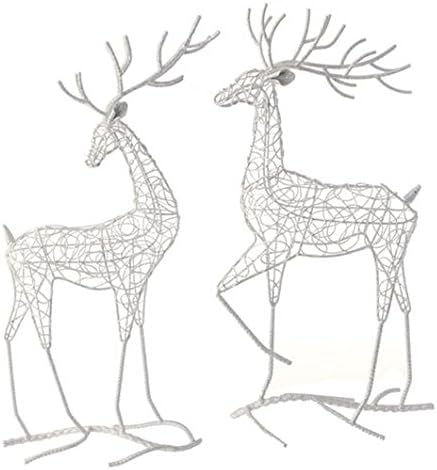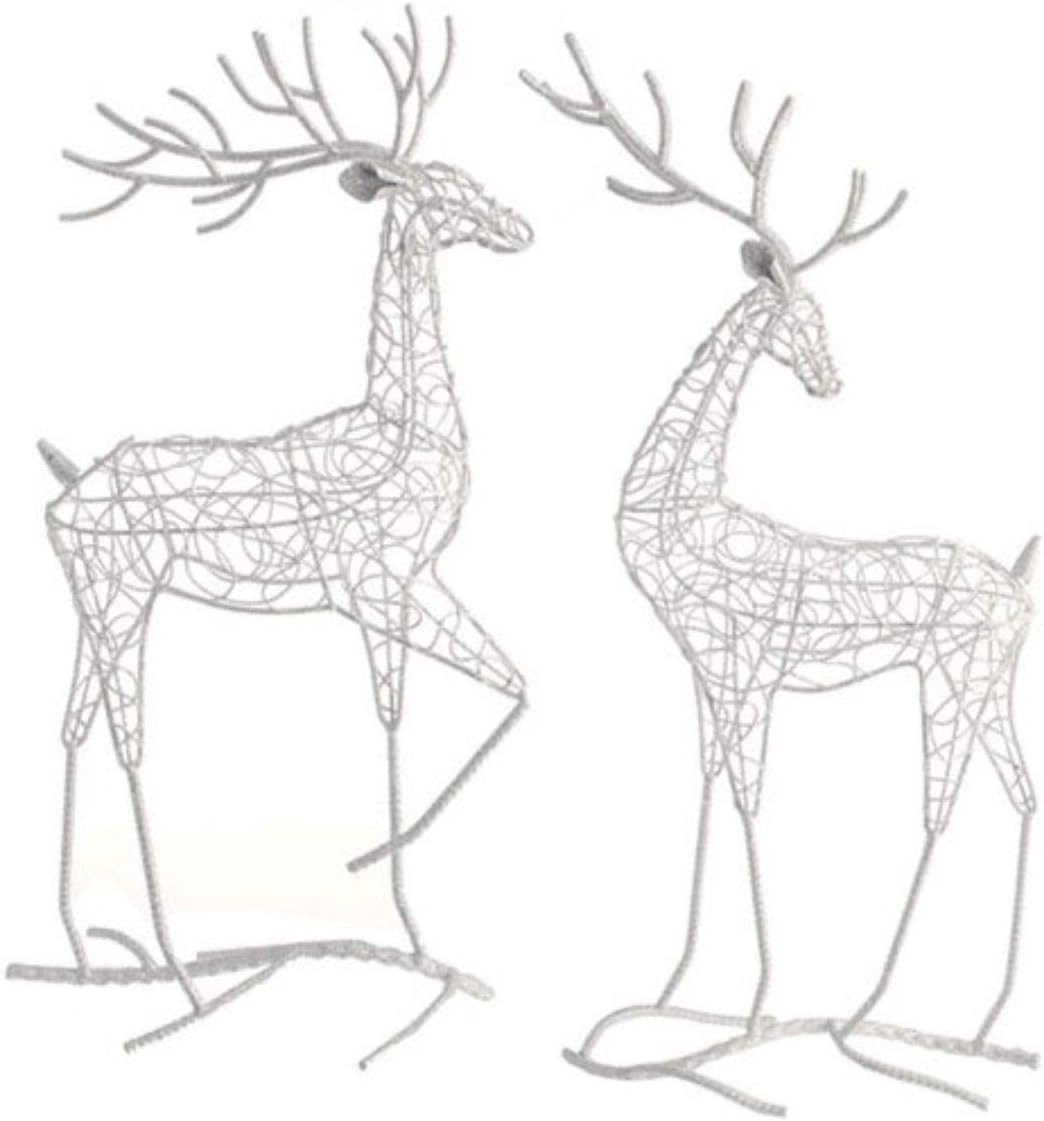
Raz 19" White Glittered Snowy Fawn Deer Christmas Tabletop Figurine
Category: Amazon Home
Exude the art of holiday decoration with a unique touch by incorporating the Christmas tabletop decor! It displays an artistic construction of a fawn deer, decked out with glitter for a snowy look. Adorn your table with this impressive accent and start your celebrations. Product Features:. White deer Christmas tabletop figurine. Glitter drenched winter fawn deer. Scroll deer is on a metal stand. Recommended for indoor use only Dimensions: 19"H x 7.5"W x 2.5"D. Material(s): metal/acrylic
Features: White Glittered Deer Christmas Tabletop Figurine | Features a glitter drenched snowy fawn deer | Recommended for indoor decorative use only | 19 inches high by 7.5 inches wide by 2.5 inches deep